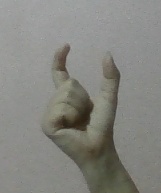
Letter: nun